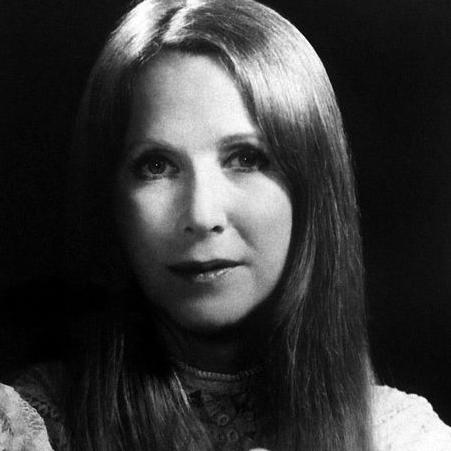
Age: 47